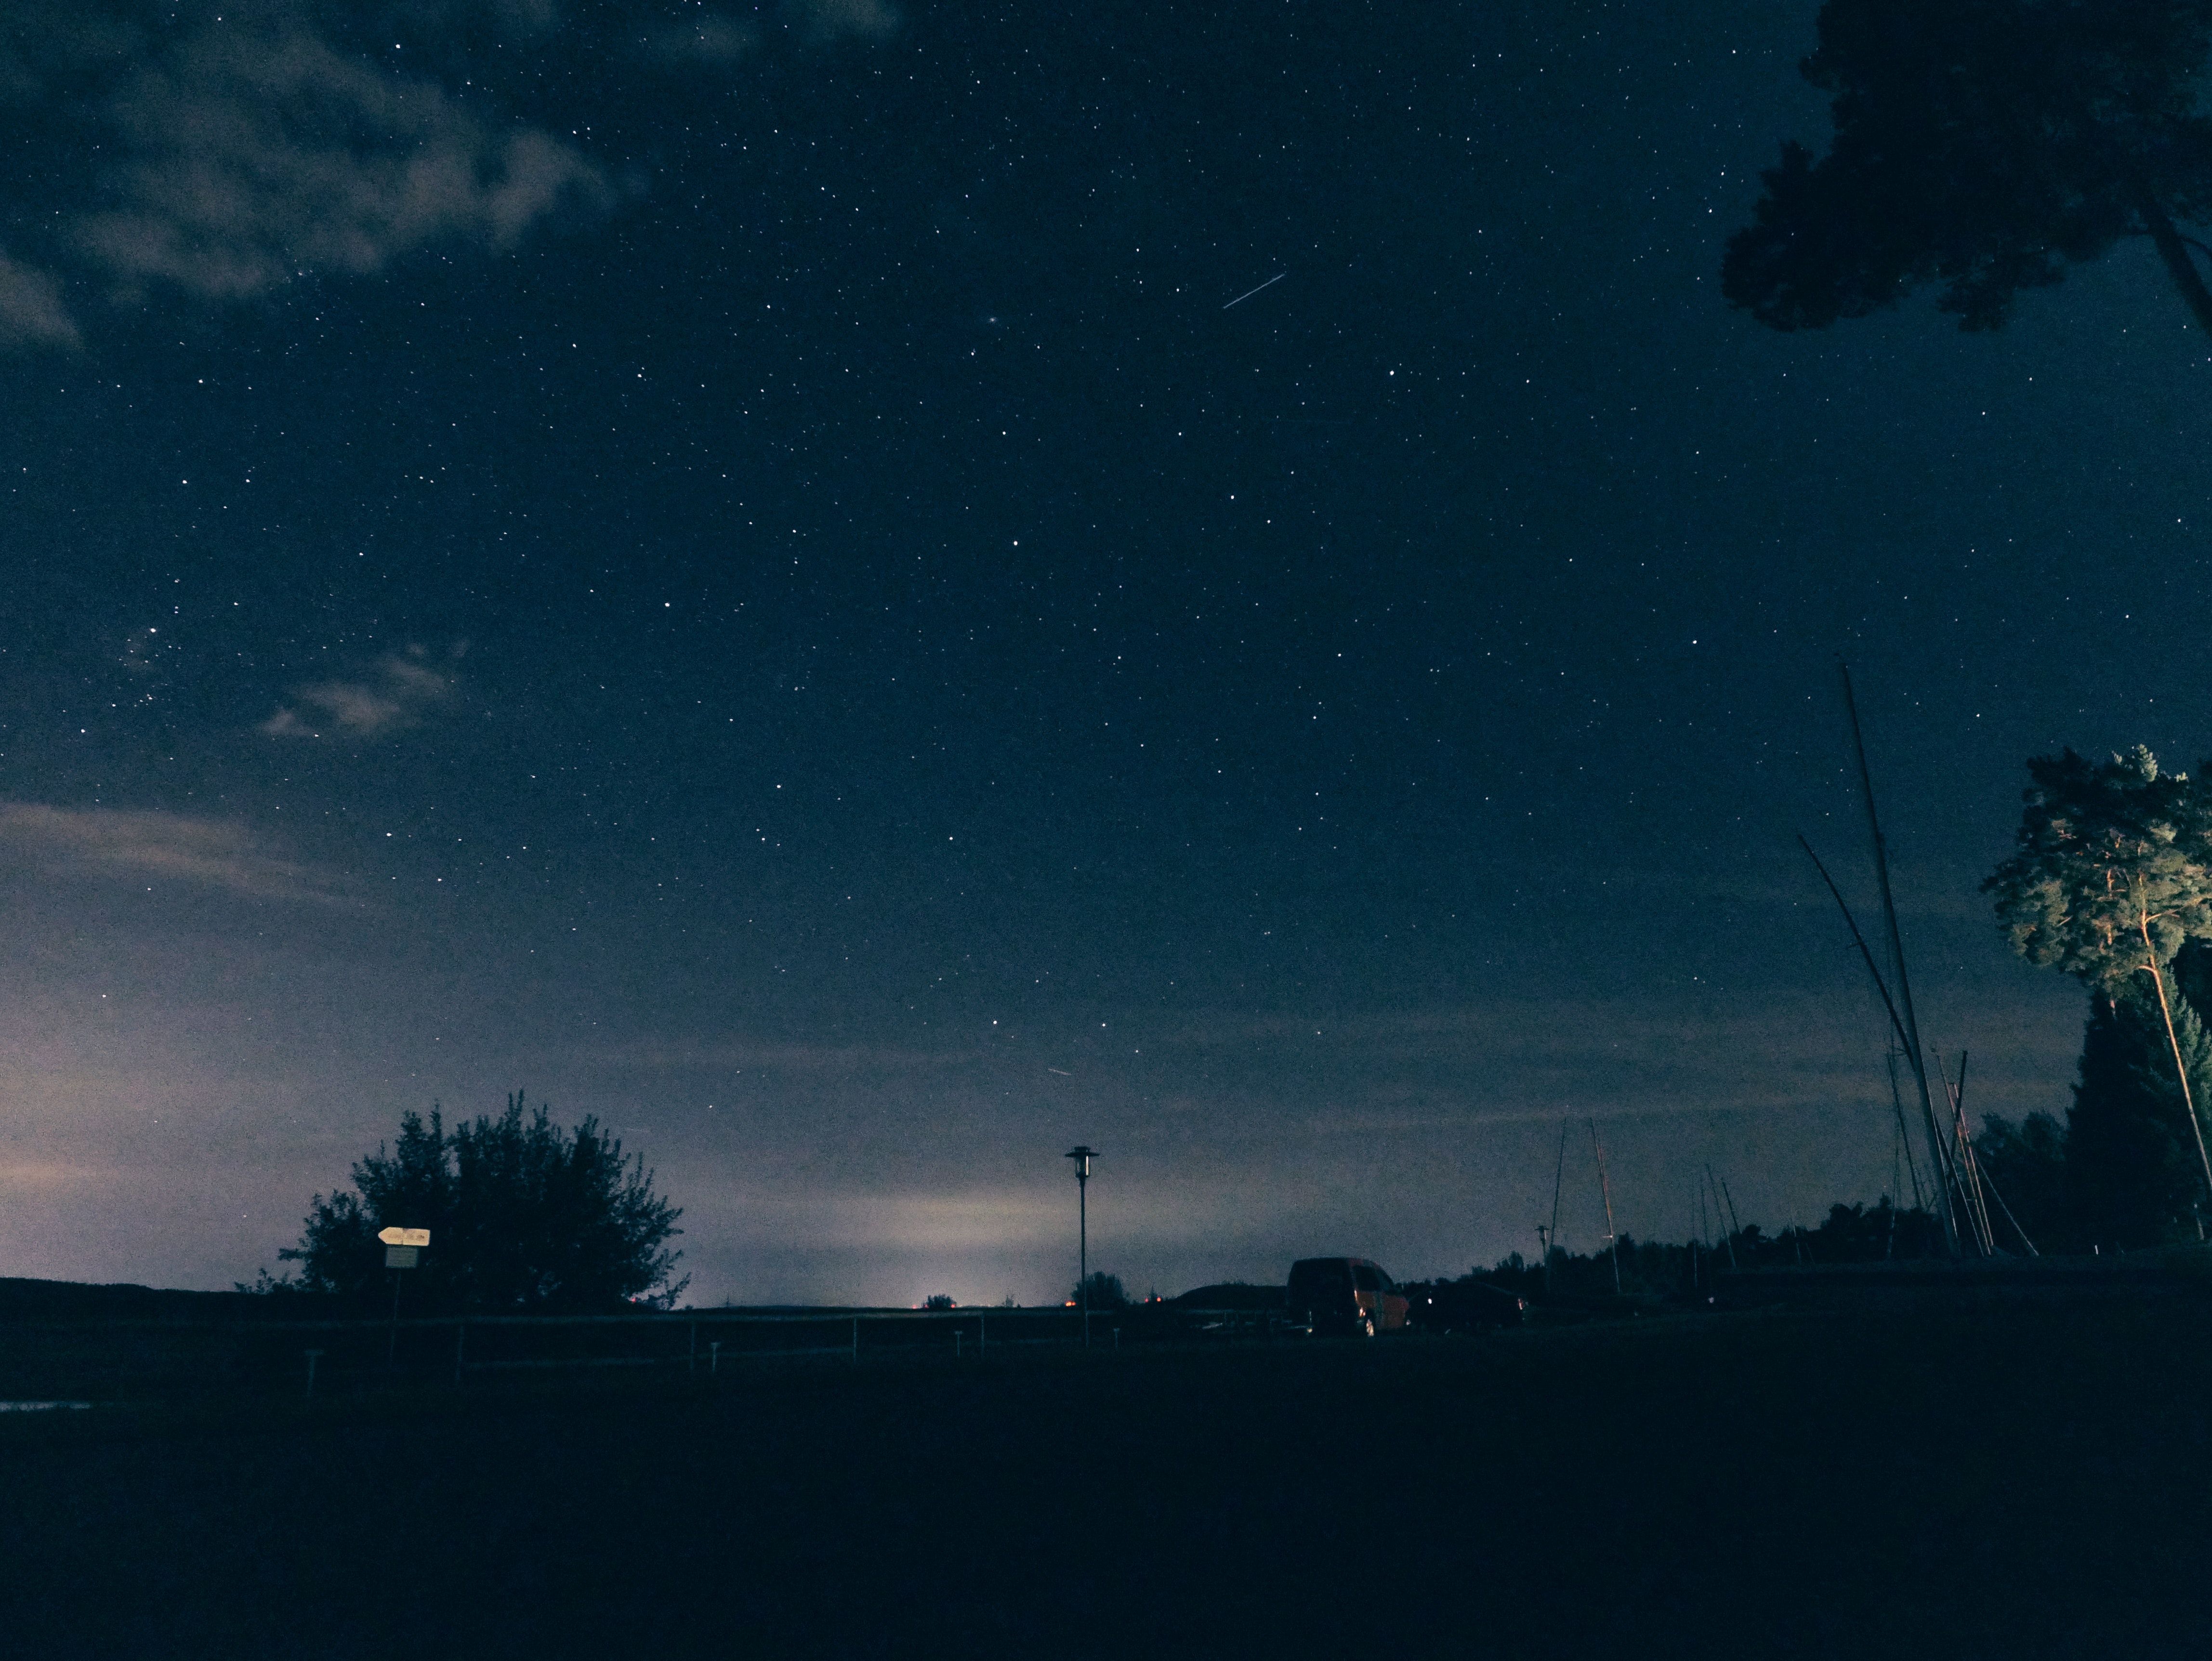
sky, blue, night, cloud, darkness, atmosphere, tree, horizon, evening, midnight, star, space, dusk, astronomy, astronomical object, landscape, photography, road, meteorological phenomenon, science, overhead power line